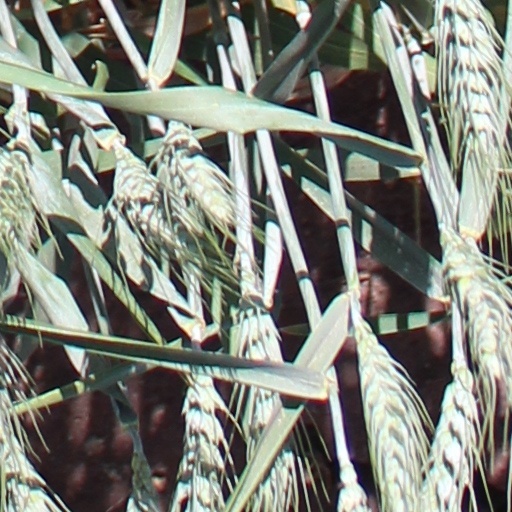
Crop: wheat